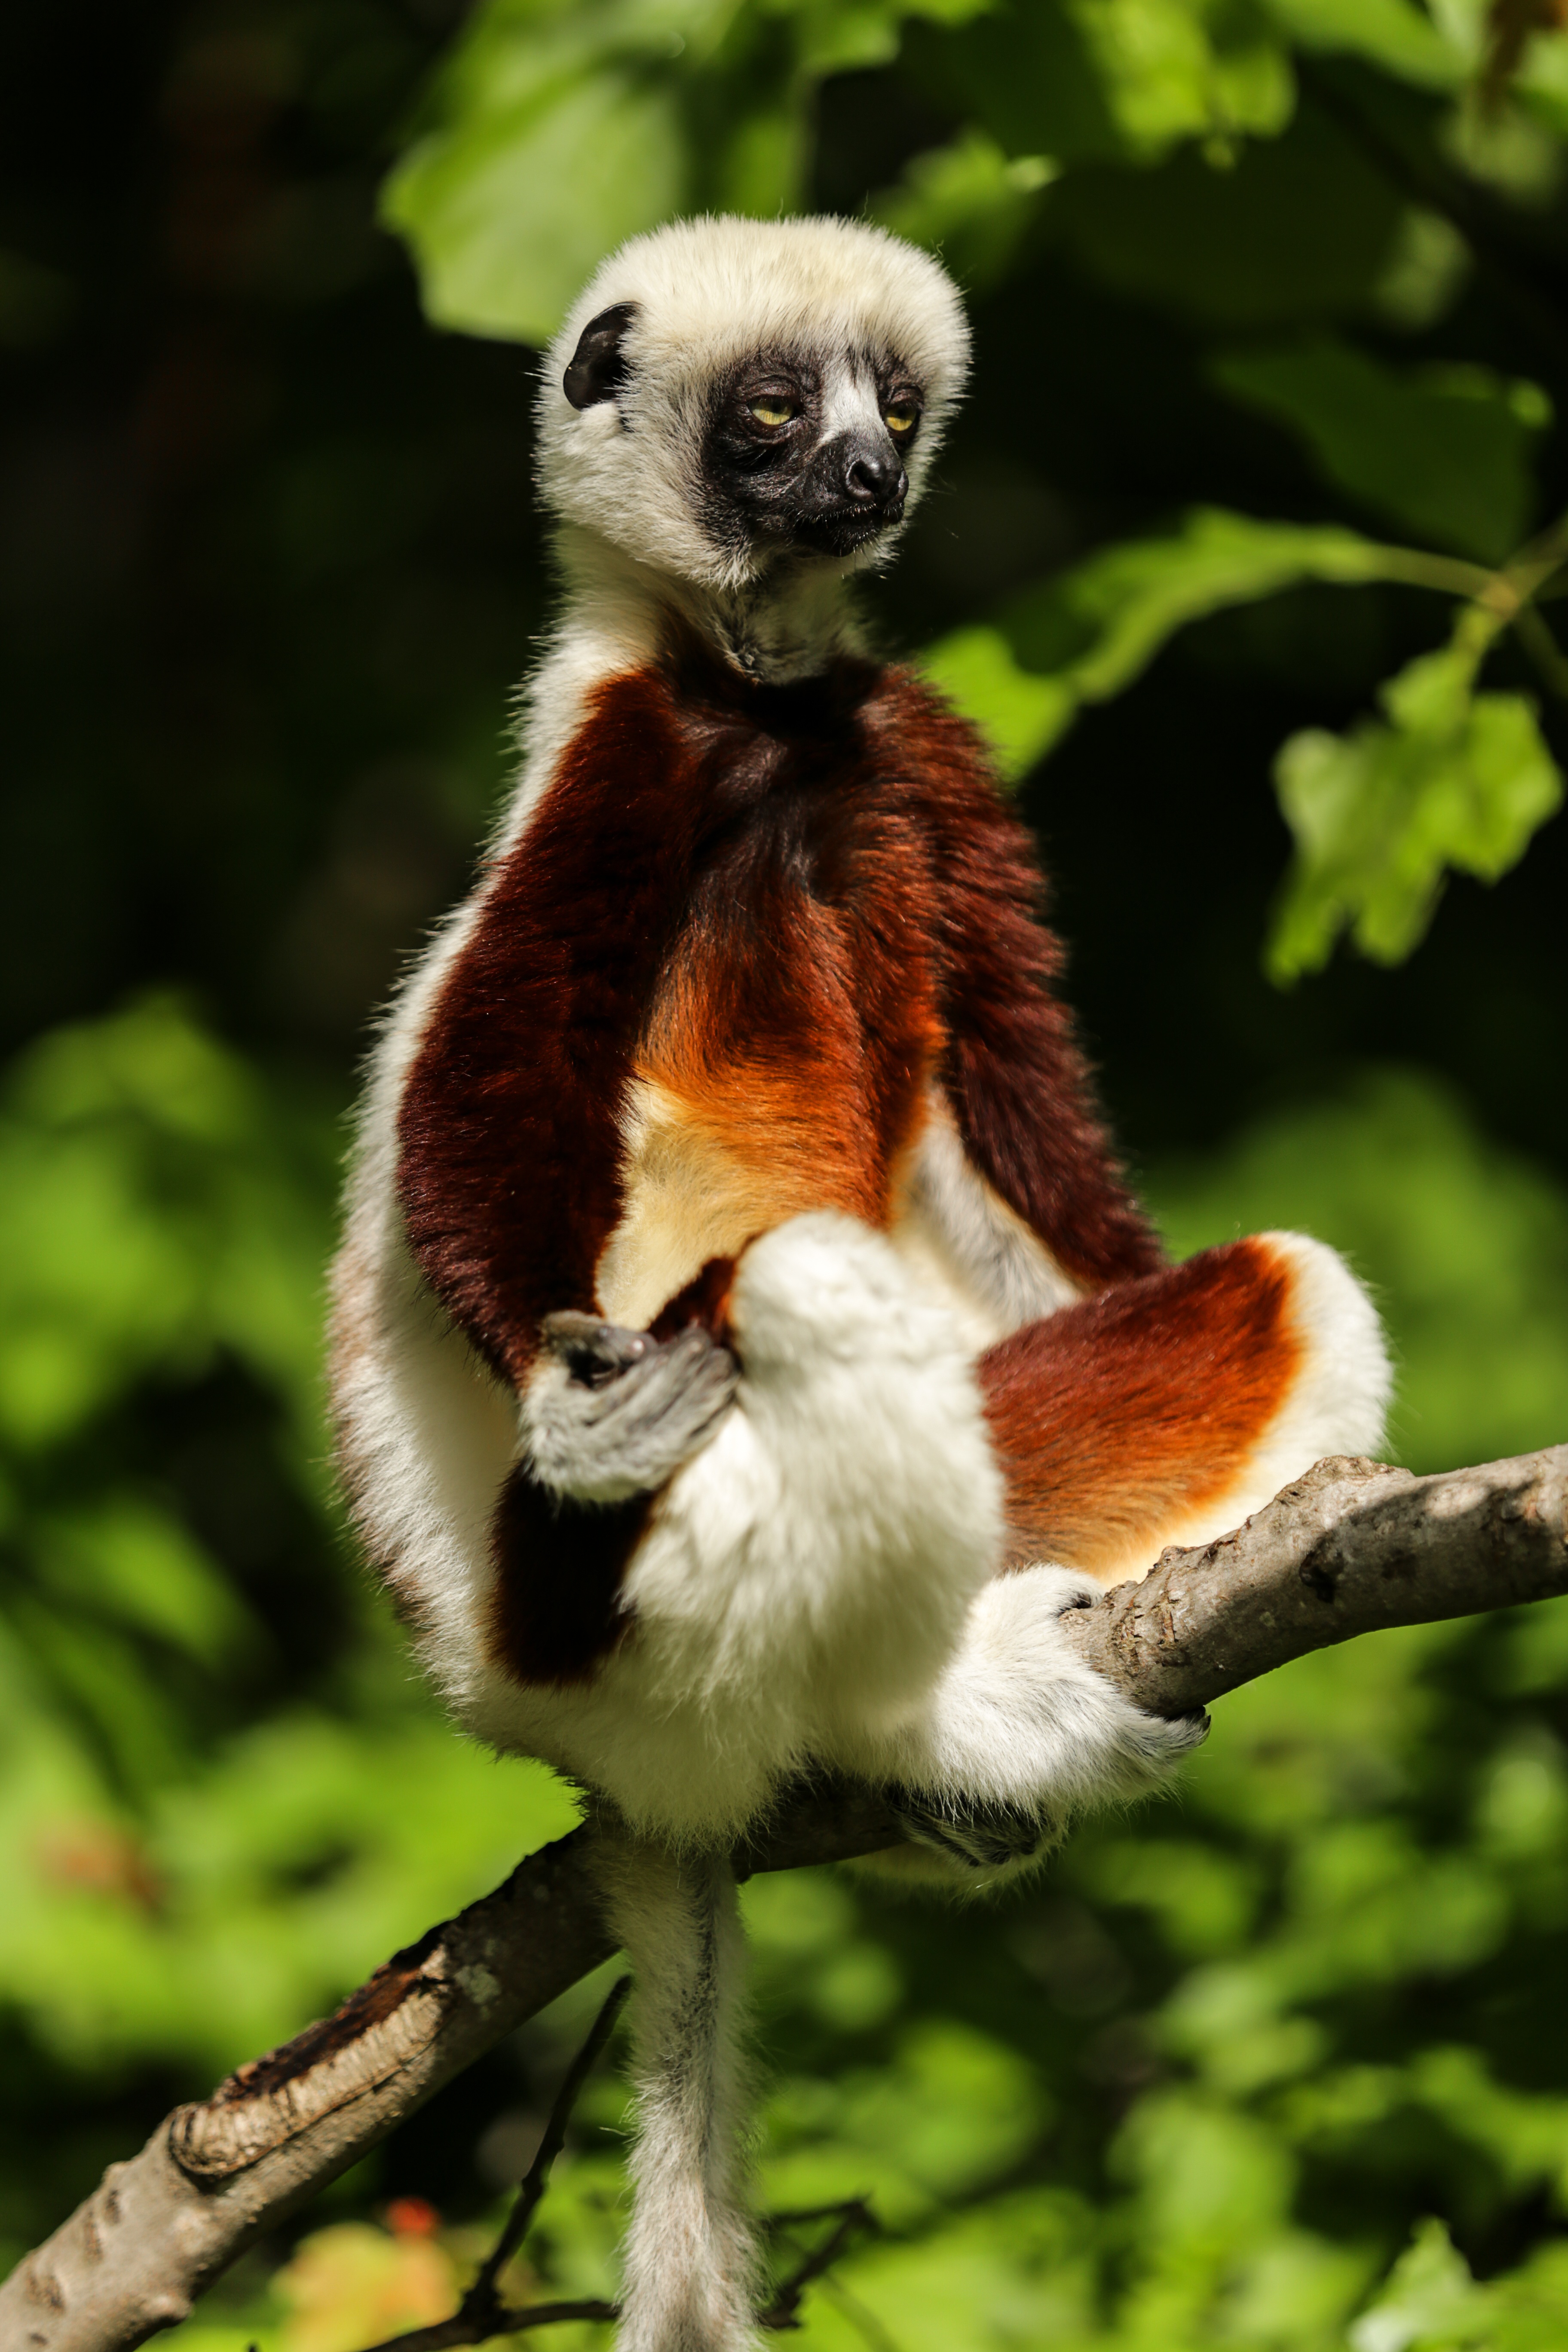
wildlife, zoo, mammal, fauna, primate, red panda, duke lemur center, coquerels sifaka, sifaka, madagascar, vertebrate, primates, lemur, durham, north carolina, propitheus, new world monkey